James Hall (paleontologist)

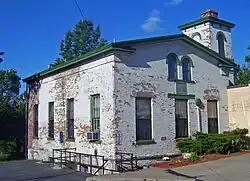
A small brick building with white paint flaking off in spots, green trim, a gently sloping gabled roof and low tower behind the right corner.

Hall built a laboratory in Albany, New York, which became an important center of study and training for aspiring geologists and paleontologists. Many notable scientists began their career serving an apprenticeship with Hall, including Fielding Meek, Charles Walcott, Charles Beecher and Josiah Whitney. Now known as the James Hall Office, the laboratory was designated a National Historic Landmark in 1976.